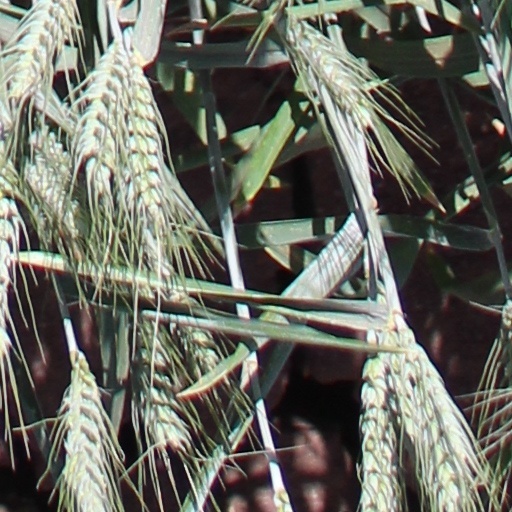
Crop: wheat